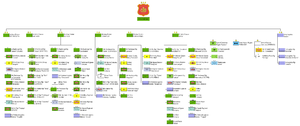
Les Fuerzas Armadas de Chile dépendent du ministerio de defensa de Chile, et sont composées des branches armées suivantes :
L'Ejército de Chile est l'armée du Chili, la branche terrestre des Forces armées chiliennes.